Kerry Committee

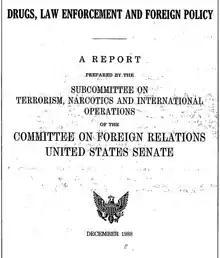
Cover of the Kerry Committee report

The Kerry Committee (formally the Subcommittee on Terrorism, Narcotics, and International Operations of the United States Senate Committee on Foreign Relations) was a US Senate subcommittee during the 100th United States Congress that examined the problems that drug cartels and drug money laundering in South and Central America and the Caribbean posed for American law enforcement and foreign policy. The Sub-Committee was chaired at the time by Democratic Party Senator John Kerry from Massachusetts so the name of the committee and the report are often referred to under his name.